The Battery (Manhattan)

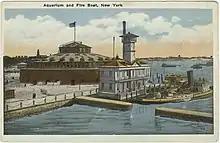
The New York Aquarium used to be housed in Castle Clinton (image before 1923)

Several elevated railroad lines or "els" were being built to Battery Park by the late 19th century, but they were controversial for several reasons. Because the els were originally pulled by steam trains until 1902, this caused substantial pollution at Battery Park. The New York Elevated Railroad Company opened the Battery Place elevated station at Battery Place, on the park's northern end, in 1872. This was followed by the opening of the two-track South Ferry elevated station at the park's southern end in 1877. New York Elevated Railroad agreed to beautify Battery Park as a condition of being allowed to construct the station, but the elevated station's construction soon prompted opposition among people who wanted the elevated tracks removed.